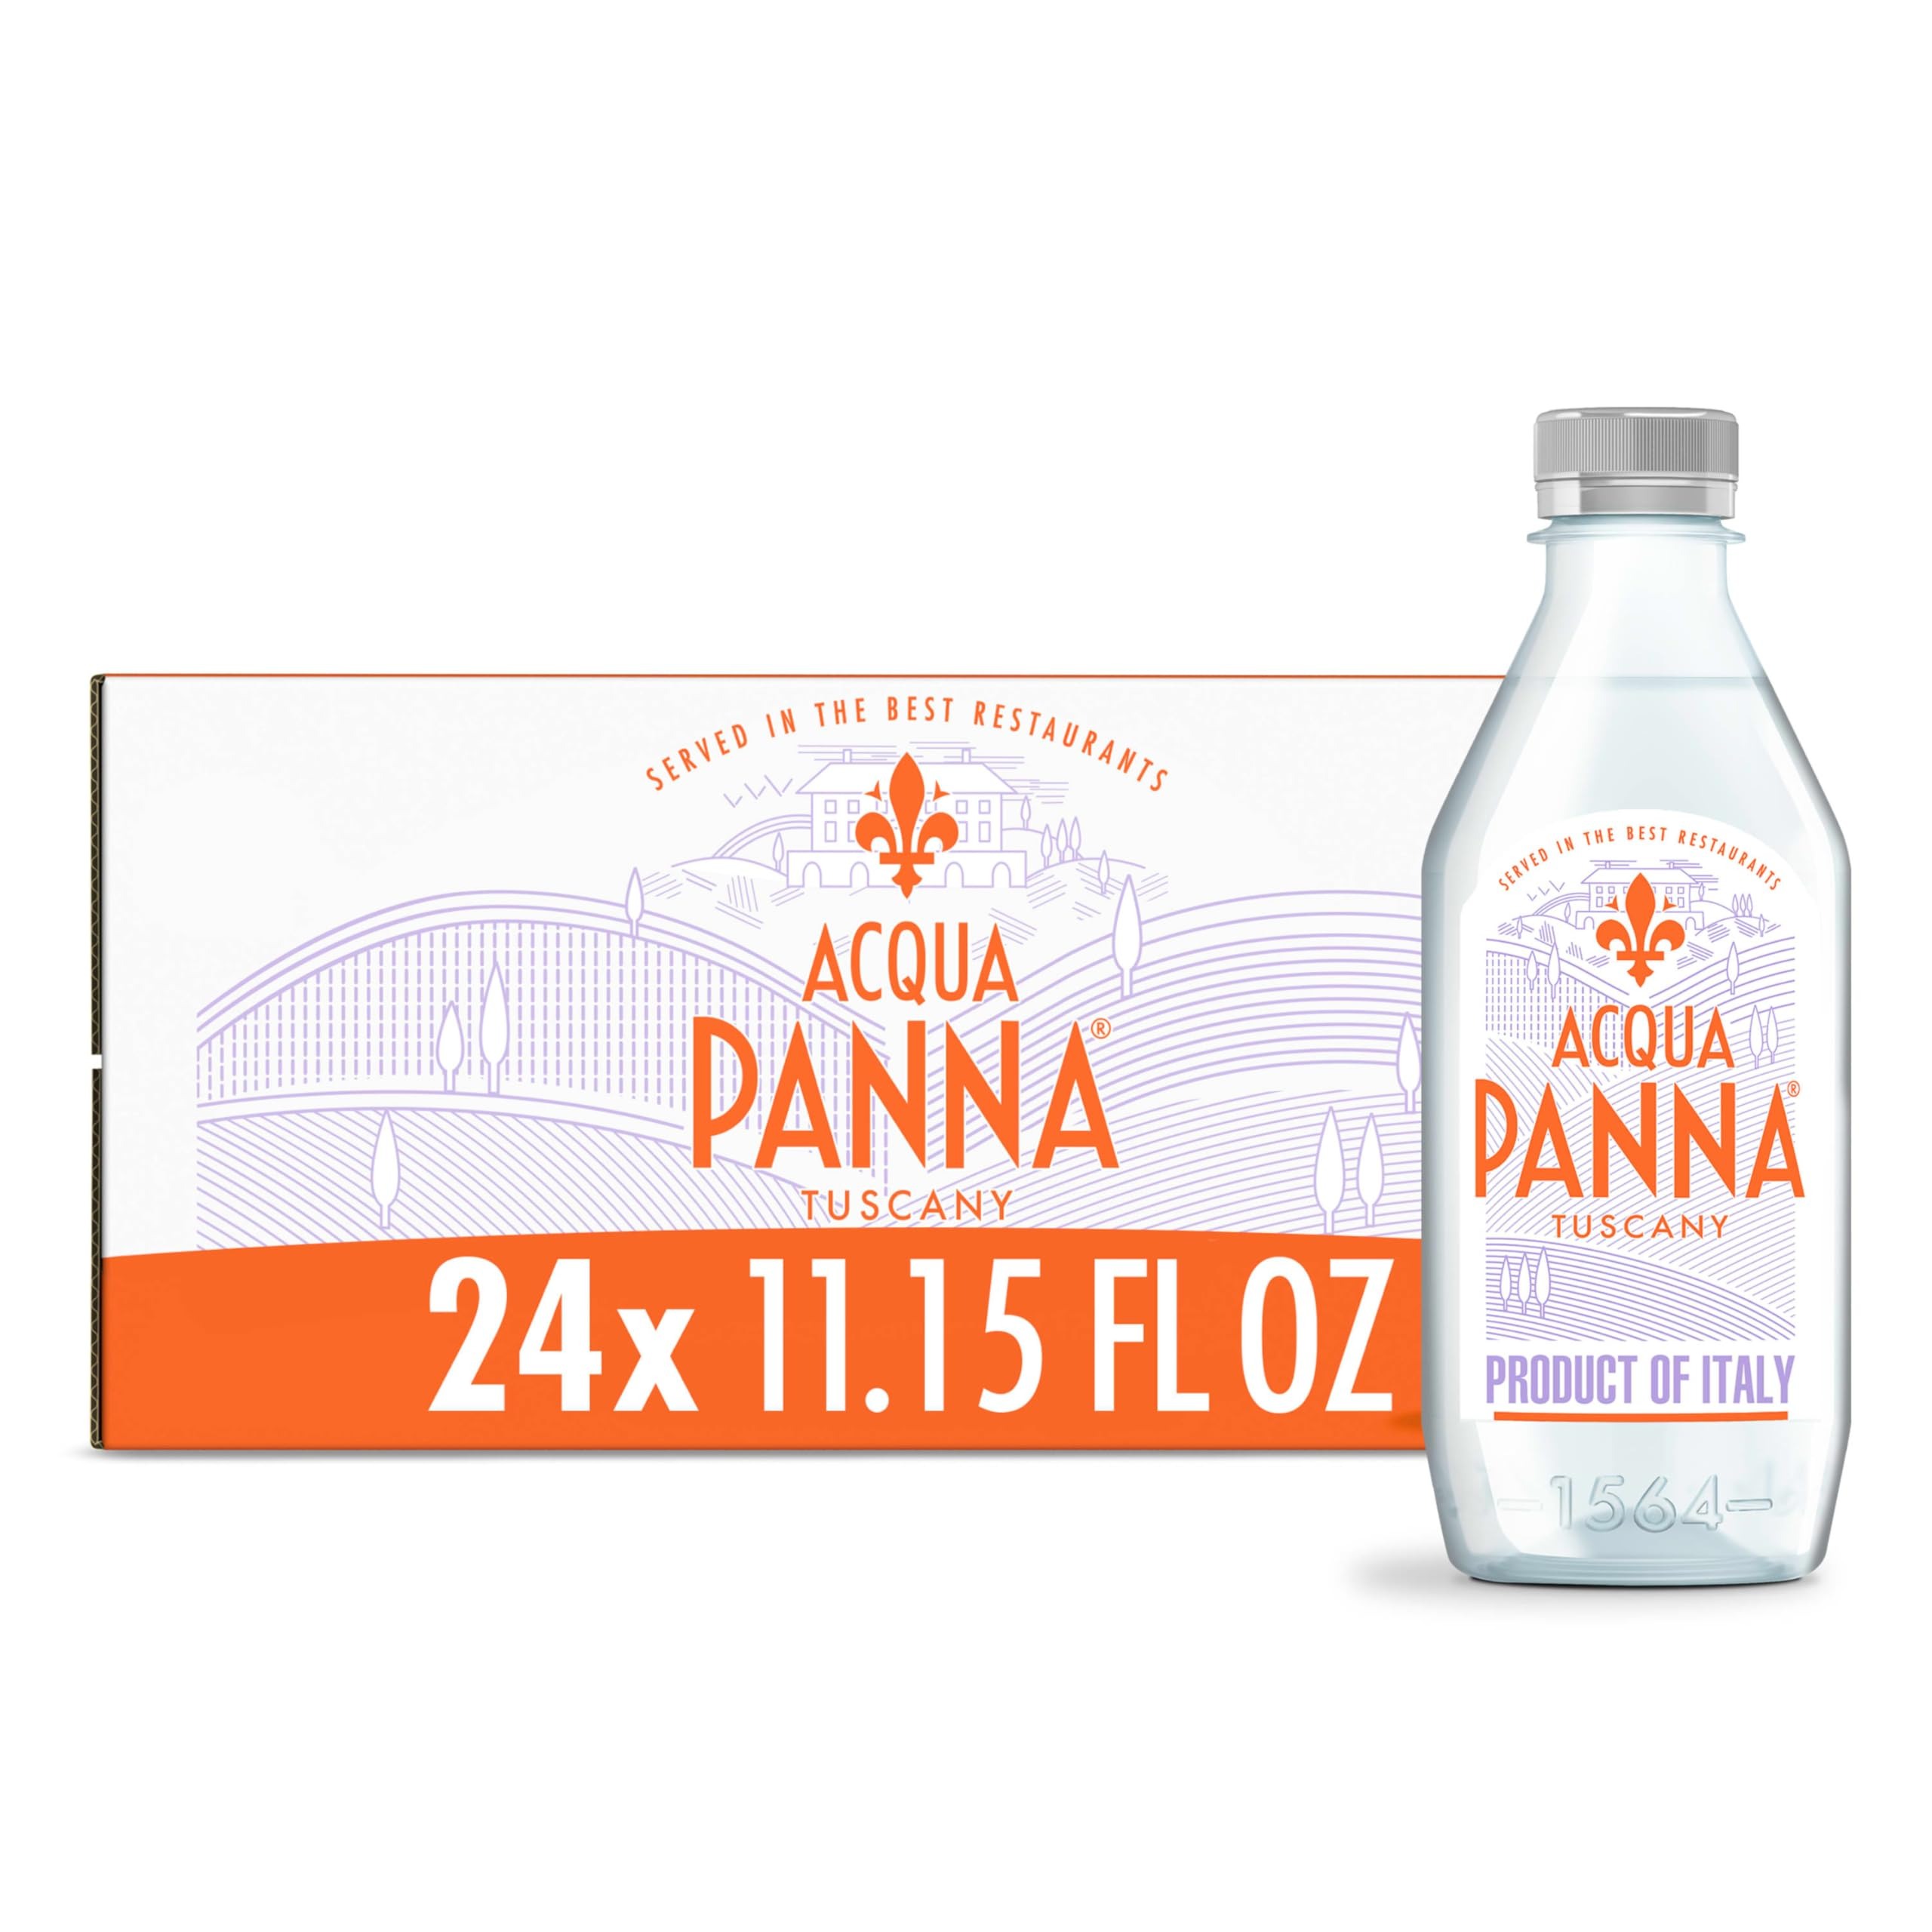
Item Name: Acqua Panna Natural Spring Water, 11.15 FL OZ Plastic Water Bottles (24 Count)
Bullet Point 1: Twenty-four 11.15 fl oz/330mL plastic bottles of Acqua Panna Natural Spring Water. EBT item in eligible states
Bullet Point 2: Spring water with a special mineral balance from nature, for an unmistakable taste like no other that brings out the best in your favorite food and wine pairings
Bullet Point 3: Each plastic water bottle features a sophisticated design that is perfect for taking on the go
Bullet Point 4: Served in the best restaurants, now bottled spring water is available to enjoy at home
Bullet Point 5: This plastic water bottle is fully recyclable
Bullet Point 6: Acqua Panna Natural Spring Water is water worth savoring
Value: 267.6
Unit: Fl Oz

Price: 39.25